Aranis

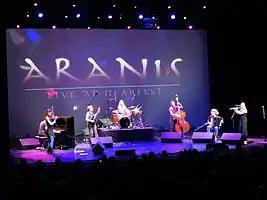
Aranis performing at NEARfest in June 2012

Aranis are a Flemish acoustic avant-rock, experimental and neo-classical chamber music group led by composer and contrabass player Joris Vanvinckenroye. Their music has been described as a blend of "chamber classical and rock", "Chamber Music Rock", and "Belgian chamber rock" with elements of East and Southern European folk music. Aranis have recorded six albums, and have performed live at a number of European venues, including the Rock in Opposition festivals in Carmaux, France. They made their American concert debut at NEARfest Apocalypse at Zoellner Arts Center, Bethlehem, Pennsylvania in June 2012.